James I of Scotland

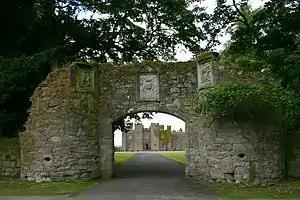
Entrance and only remaining part of Scone Abbey

Throughout the 15th century, Scottish kings were financially constrained and James's reign was no exception. The Albany regency had been similarly limited, with Duke Robert governorship fees remaining unpaid. Royal patronage ceased entirely following James's capture, leading to irregular forms of political favours, such as Albany allowing nobles like the Earl of Douglas and his brother James to withdraw funds from the customs. James's coronation at Scone on 21 May 1424 occurred against this backdrop. The coronation parliament of the Three Estates witnessed the king perform a knighthood ceremony for eighteen prominent nobles, including Alexander Stewart, Murdoch's son, likely aimed at fostering loyalty to the crown within the political community.